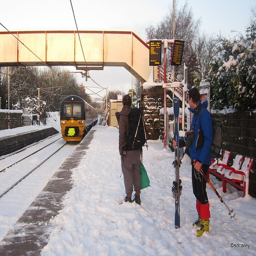
there are two skiers that are waiting at the train station
a person holding skis on a snowy surface
Two men who are standing in the snow, waiting for a train.
two grown adults standing in snow waiting for a train approaching
Two men are waiting in the snow for a train.